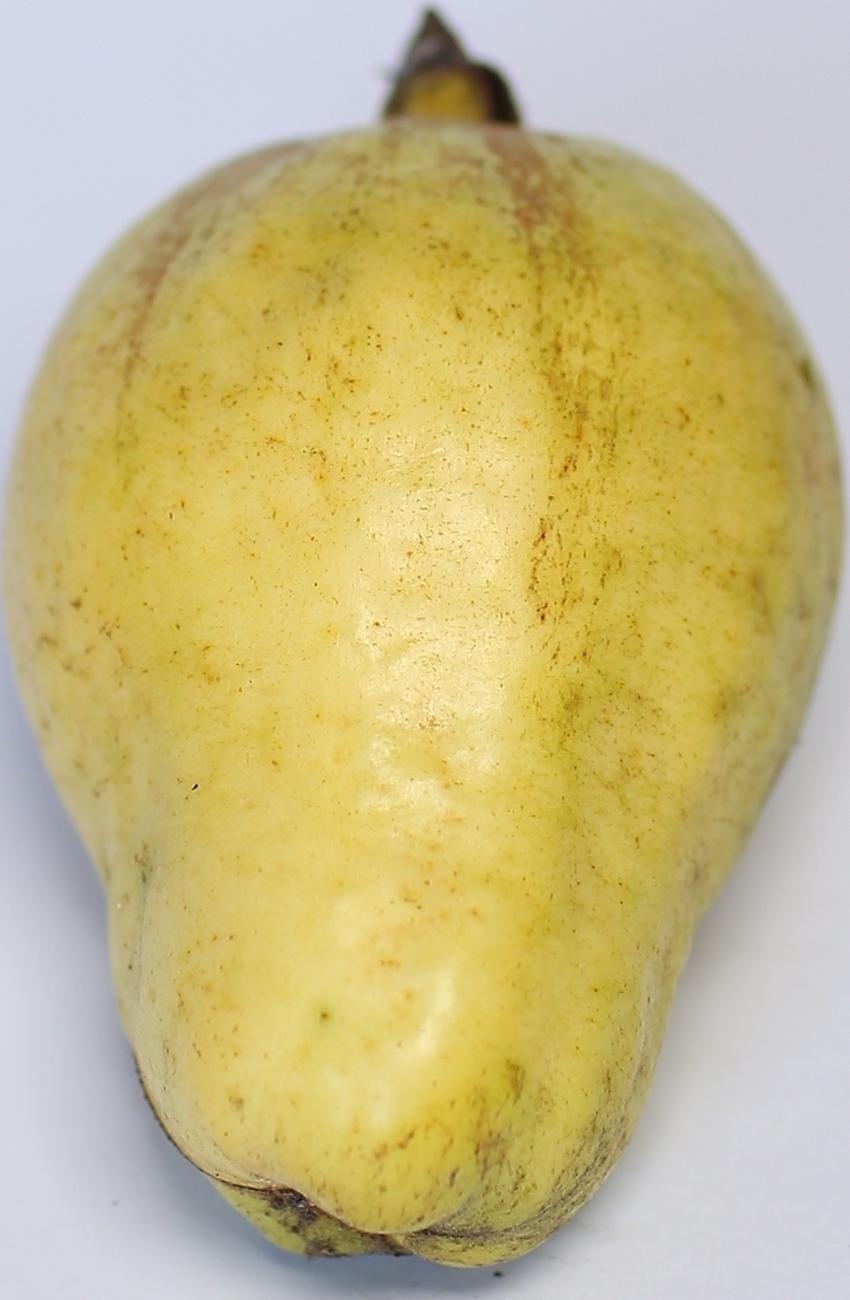
Maturity: ripe
Variety: thadhrami